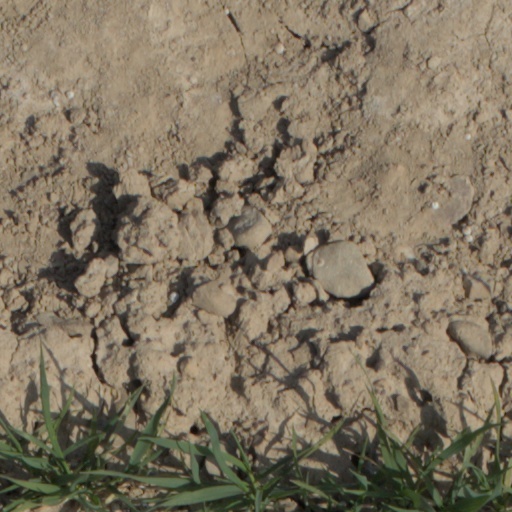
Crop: wheat